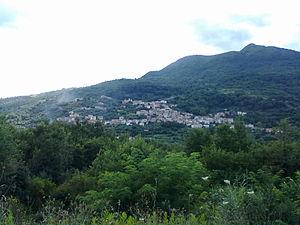
Alfano est une commune italienne de la province de Salerne dans la région Campanie en Italie.